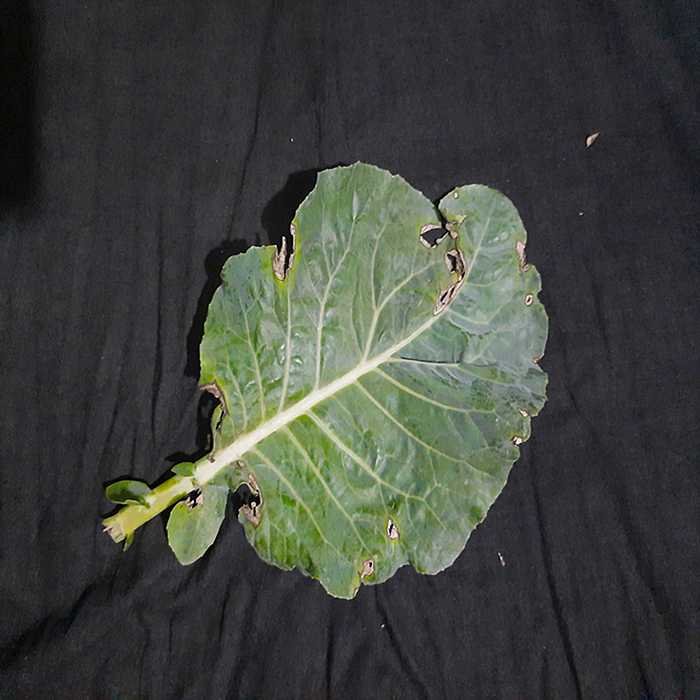
Plant: Cauliflower
Label: Downy mildew